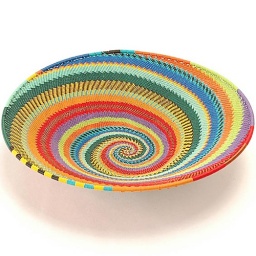
Large striking bowl woven using recycled telephone wire in South Africa.